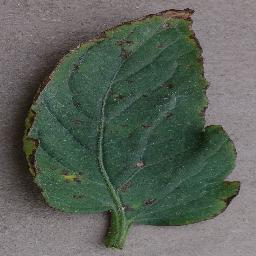
Label: Tomato___Bacterial_spot